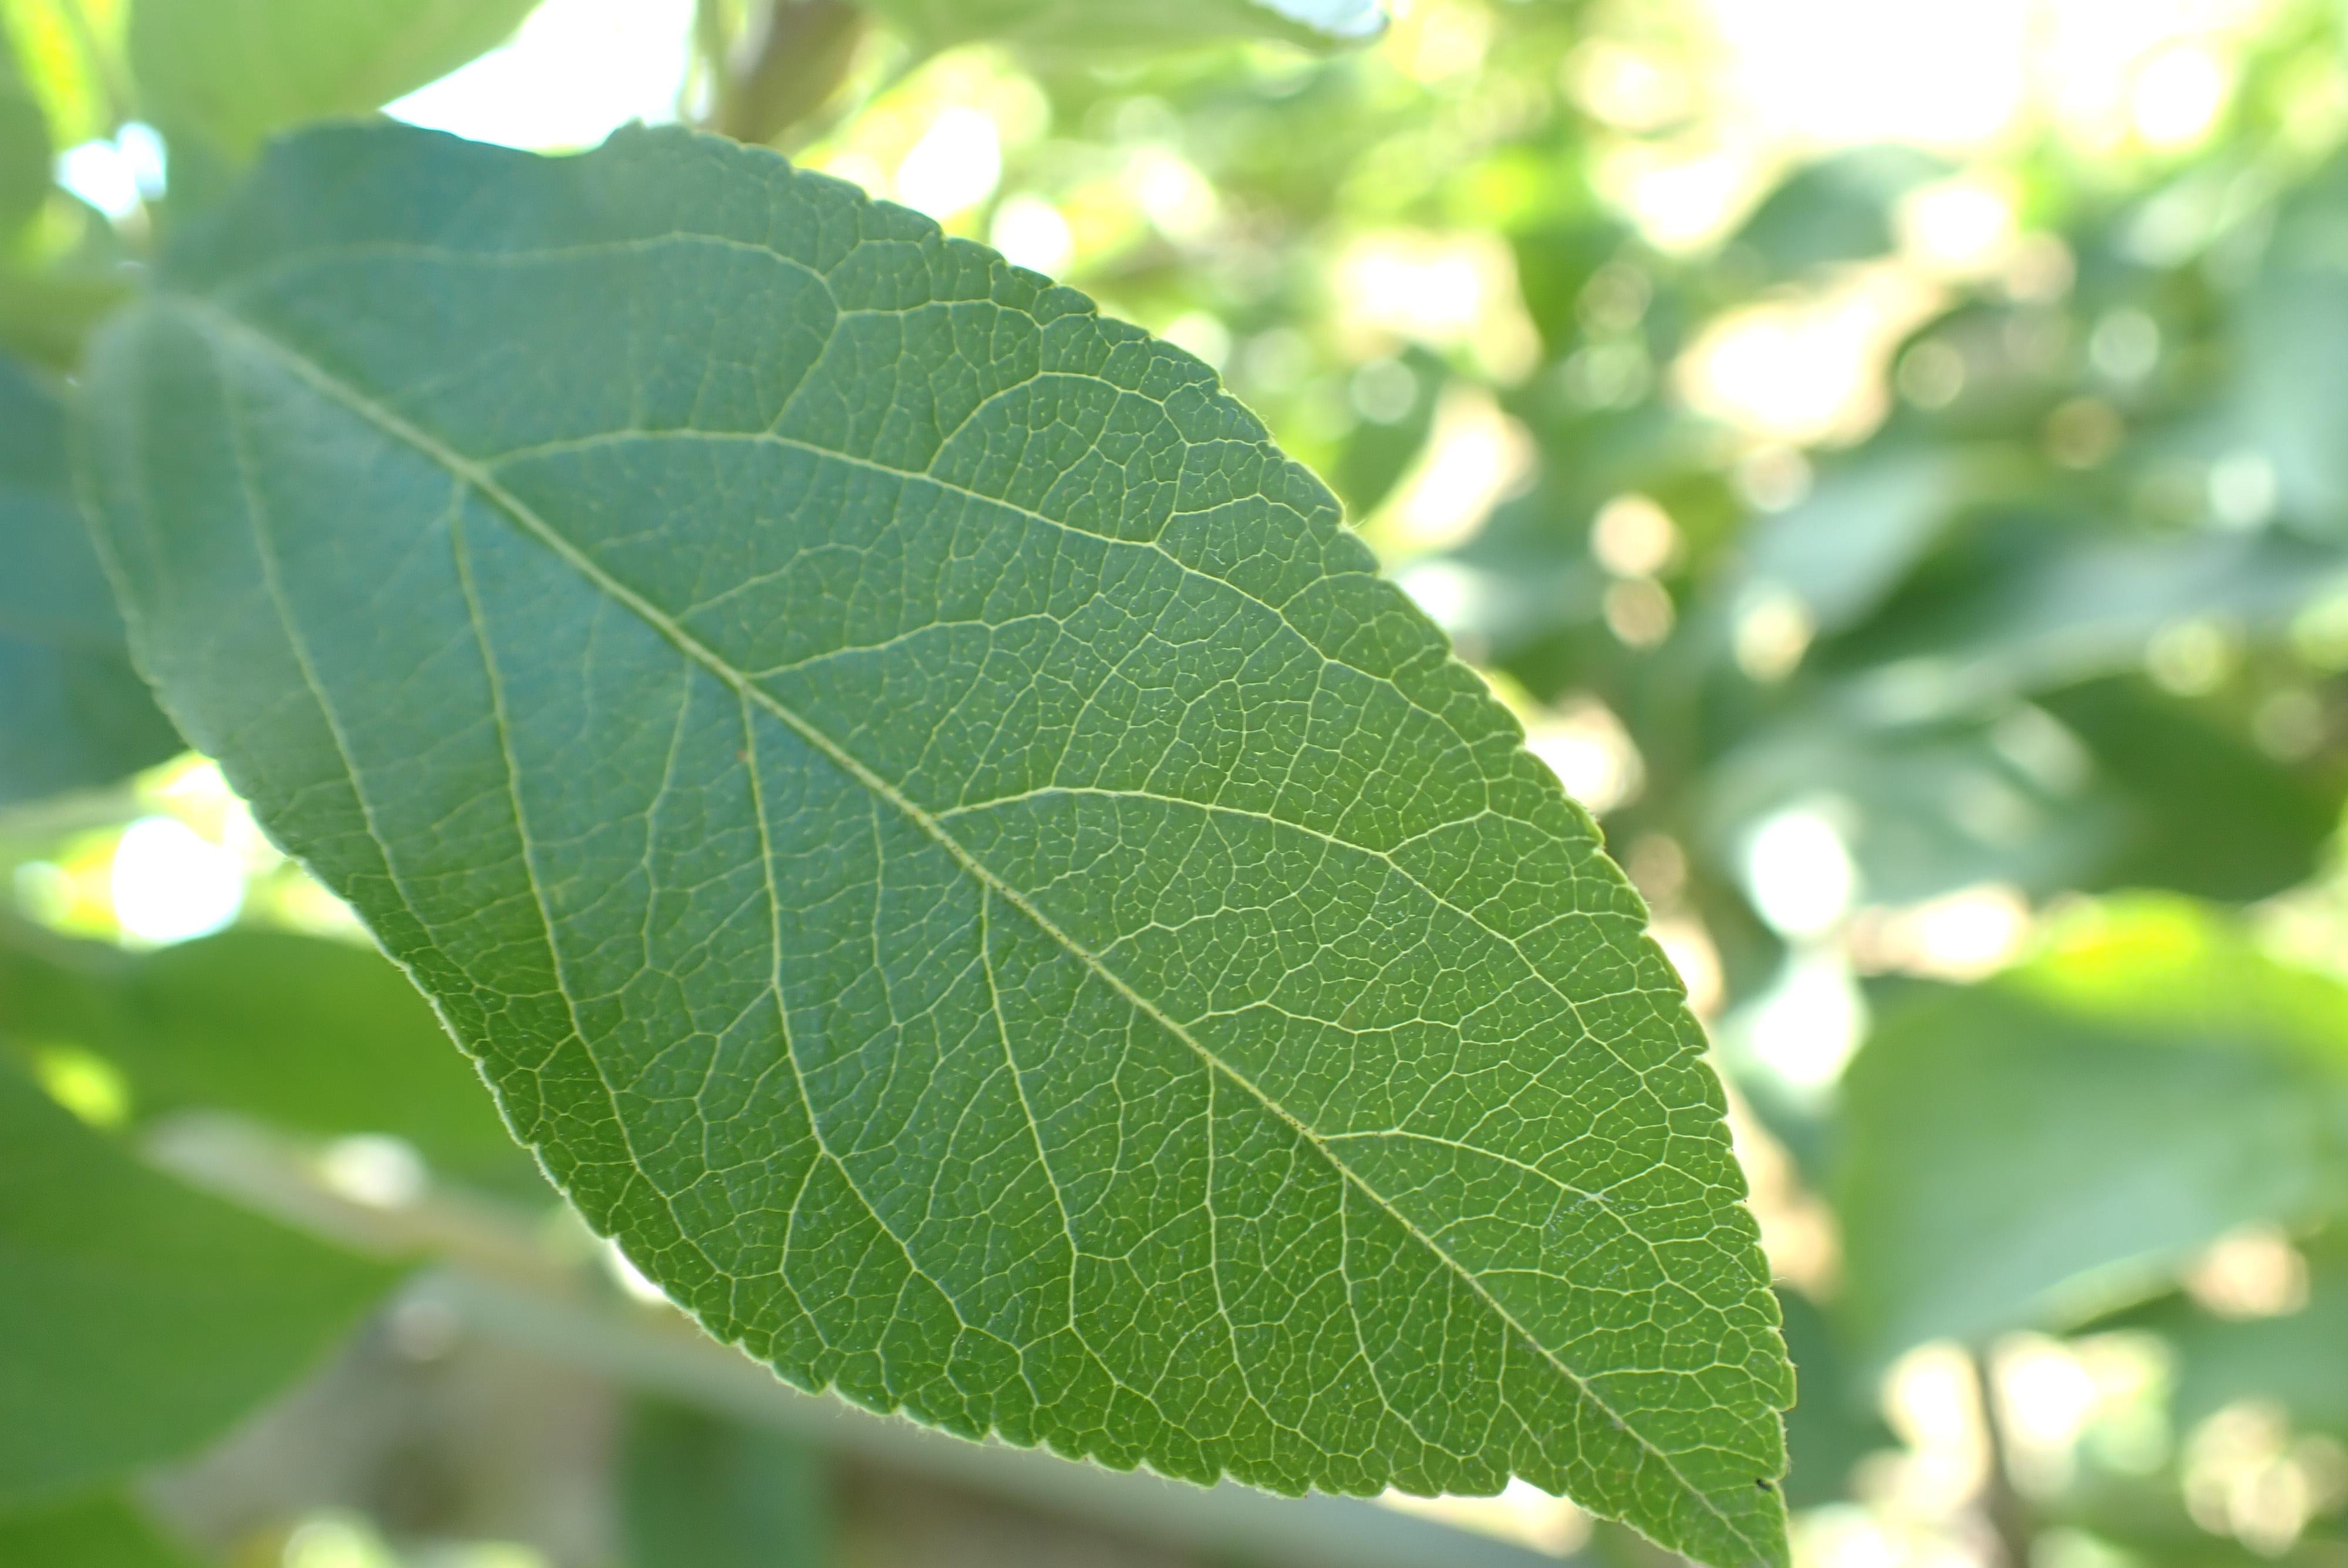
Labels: healthy